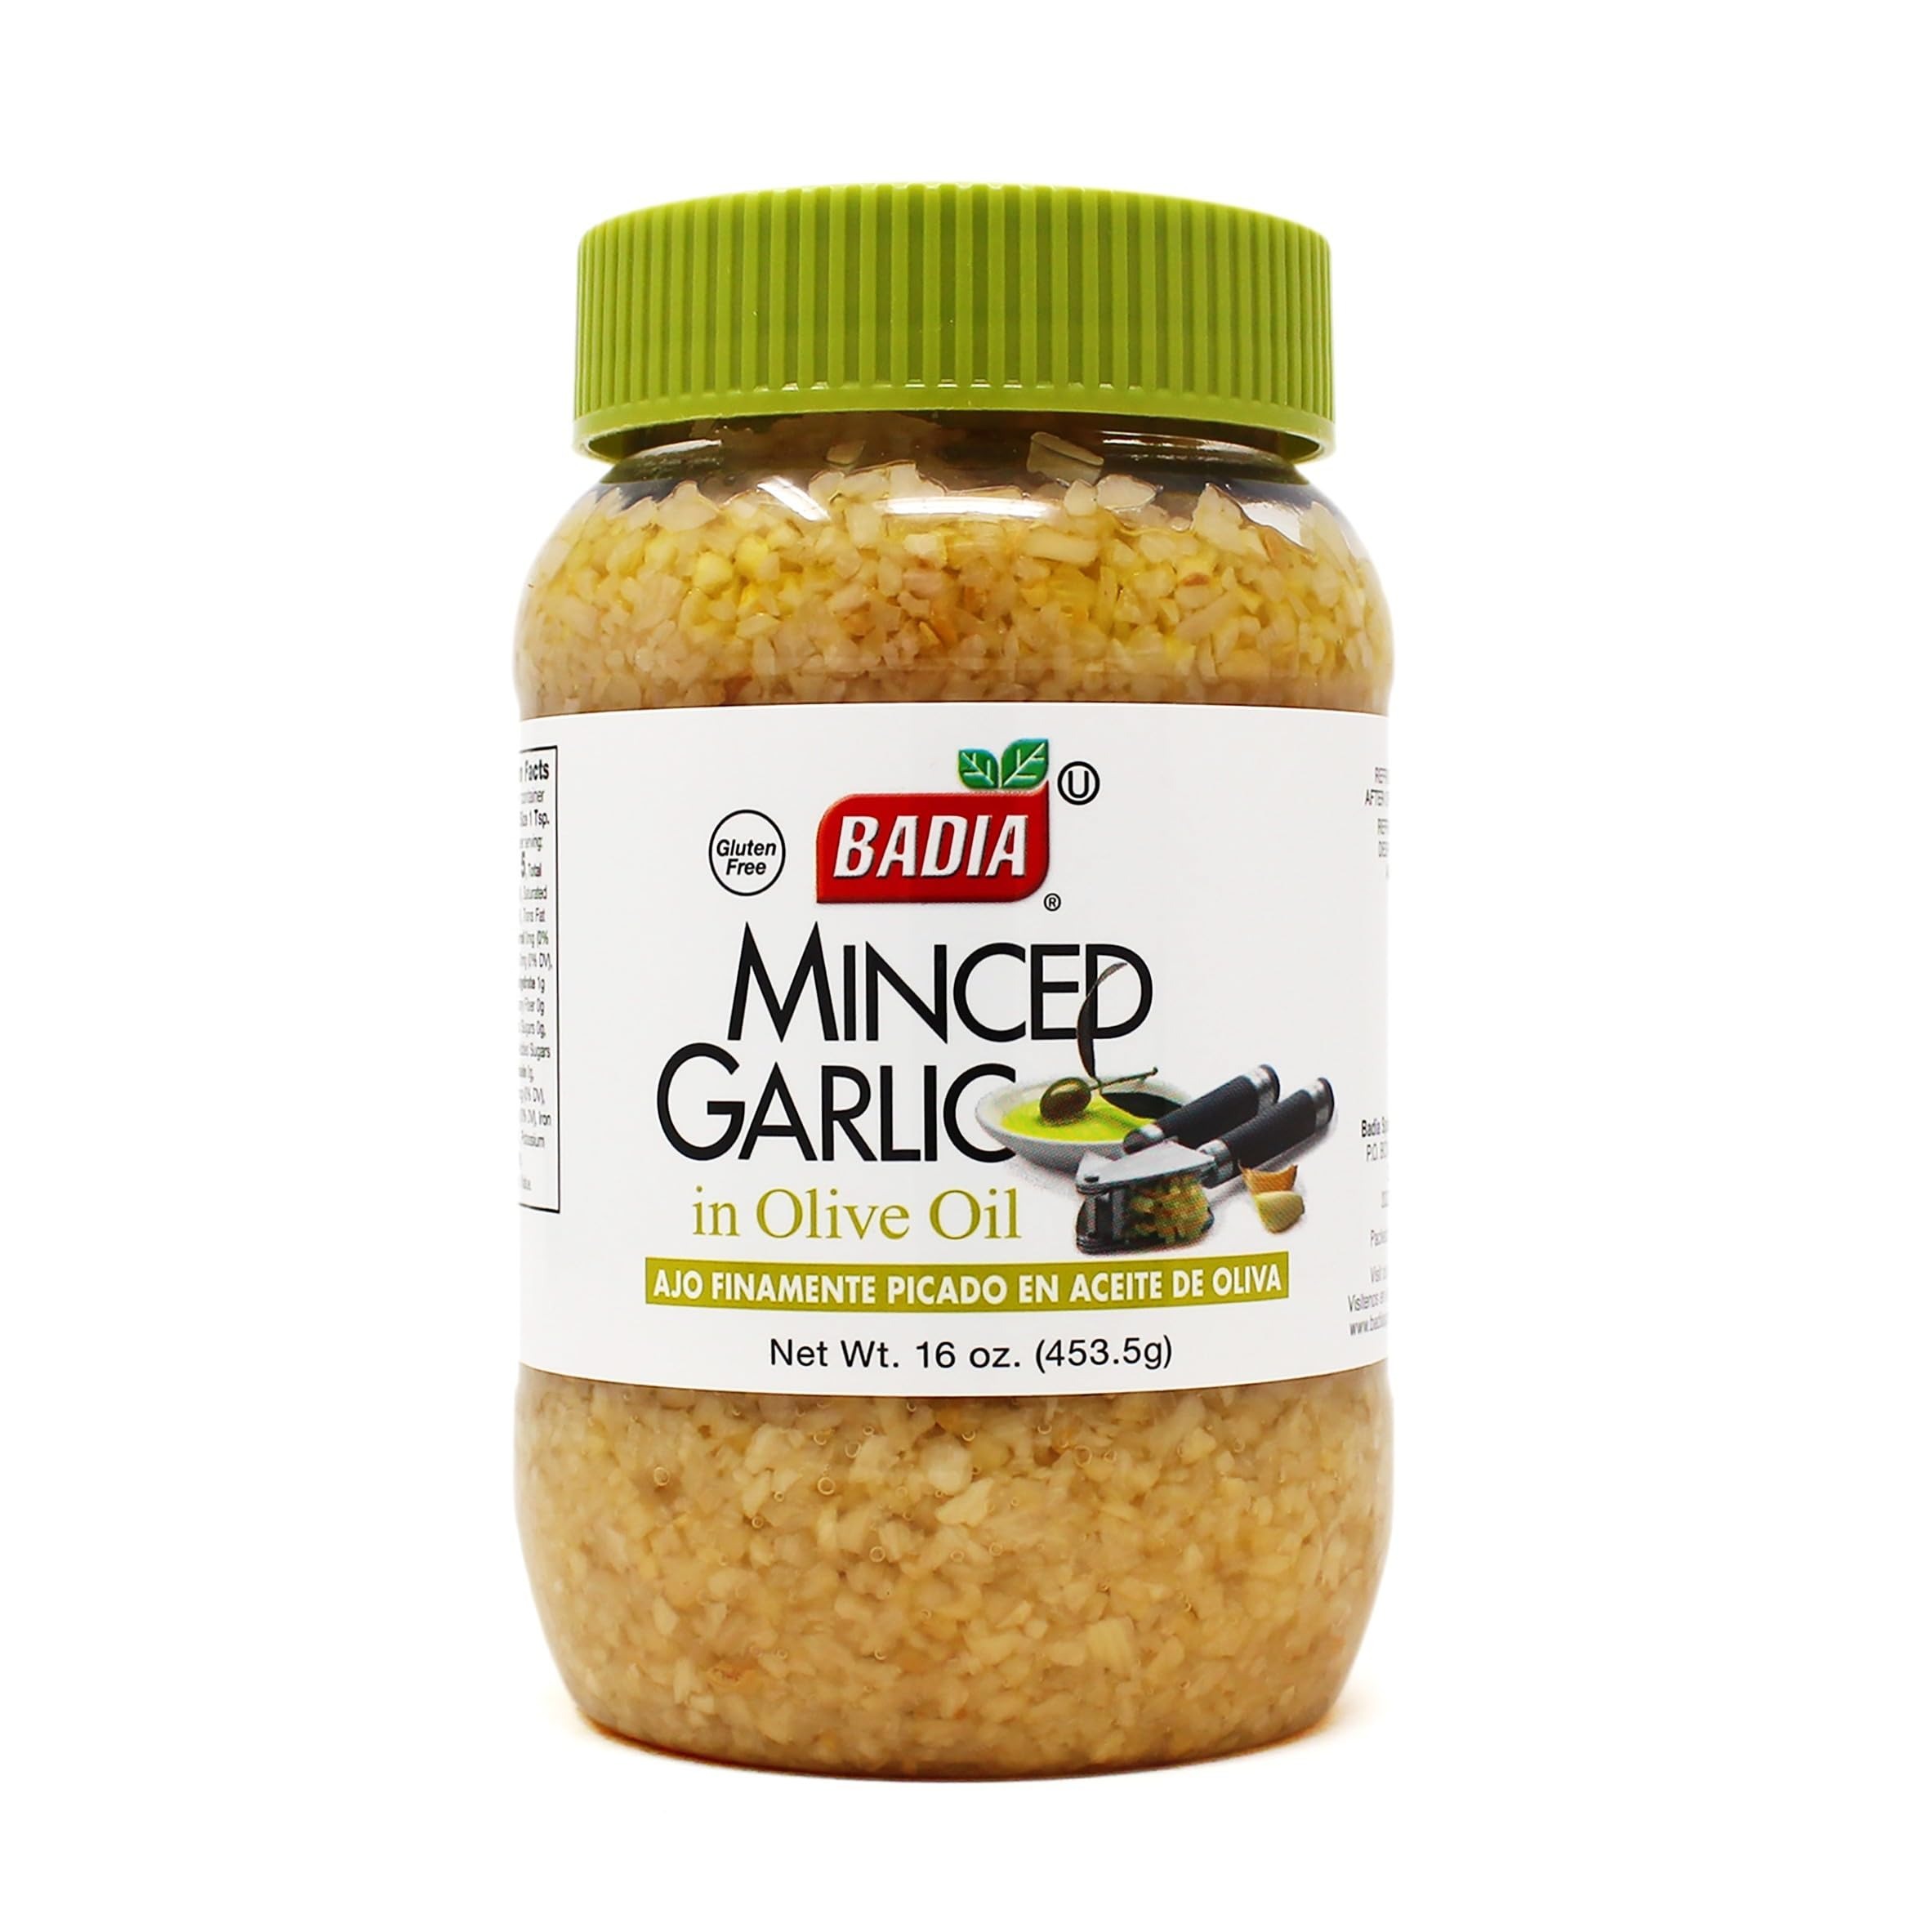
Item Name: Badia Spices inc Spice, Minced Garlic/Oil, 16 Ounce
Bullet Point 1: Garlic Minced
Bullet Point 2: Minced
Value: 96.0
Unit: Ounce

Price: 26.45